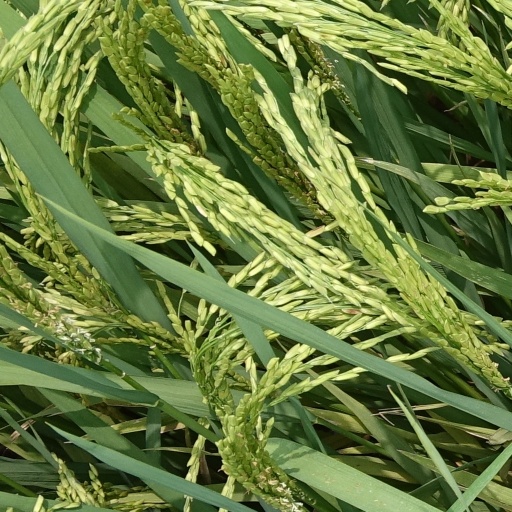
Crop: rice